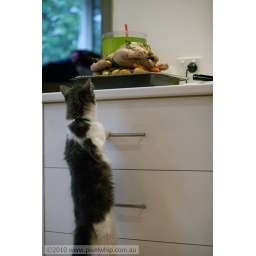
a few shots from a chicken dinner prepared my my lovely girl &amp;amp; watched on eagerly by out kitten, teevo